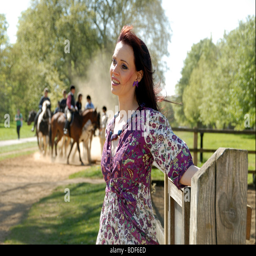
attractive girl wearing purple flowery dress